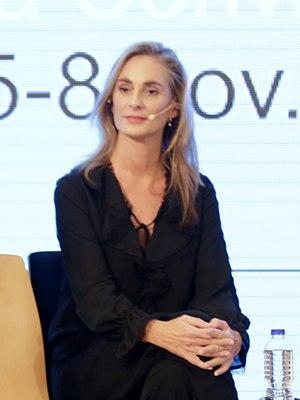
Marta Reyero Echevarría, née en 1965 à León, est une journaliste espagnole.